Trondheim Airport

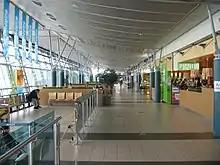
Departure area at Terminal A

In 2002, SAS acquired Braathens, and the two companies coordinated their routes. All flights from Trondheim to Oslo-Gardermoen were taken over by SAS, who increased to 23 departures per day in each direction. This included a 30-minute headway from 06:30 to 09:30 and from 15:30 to 19:00. This made the route Trondheim–Oslo the busiest in the country. The routes northwards were taken over by Braathens, who increased to six daily trips to Bodø with connections northwards. The daily trip with Braathens to Harstad/Narvik was replaced by a two-round trips with SAS Commuter. Braathens retained the routes to the West Coast, with two flights to Ålesund and seven to Bergen. In addition, Norwegian Air Shuttle continued with two flights to Molde. In 2004, SAS and Braathens merged to form SAS Braathens. The airline changed its name back to Scandinavian Airlines in 2007.